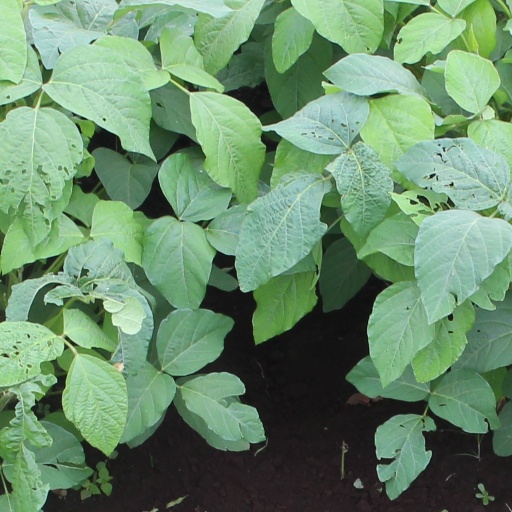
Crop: soybean